Phil Galfond

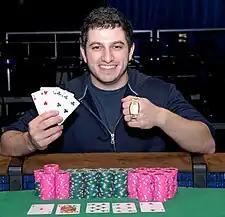
Galfond, after winning the $5,000 Pot-Limit Omaha w/Rebuys event at the 2008 WSOP

Phil Galfond (born January 16, 1985) is an American professional poker player. Galfond won three World Series of Poker bracelets, in the $5,000 buy-in pot-limit Omaha with rebuys event in 2008, the $10,000 no-limit 2-7 single draw championship in 2015 and the $10,000 Pot Limit Omaha Hi-Lo 8 or Better Championship in 2018. Due to his success as a high-stakes online player, he appeared on multiple seasons of GSN's "High Stakes Poker".